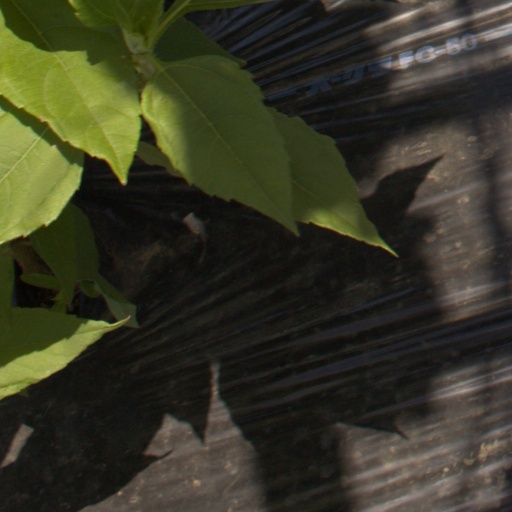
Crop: Jerusalem artichoke